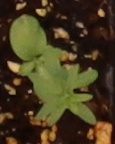
Label: Flax